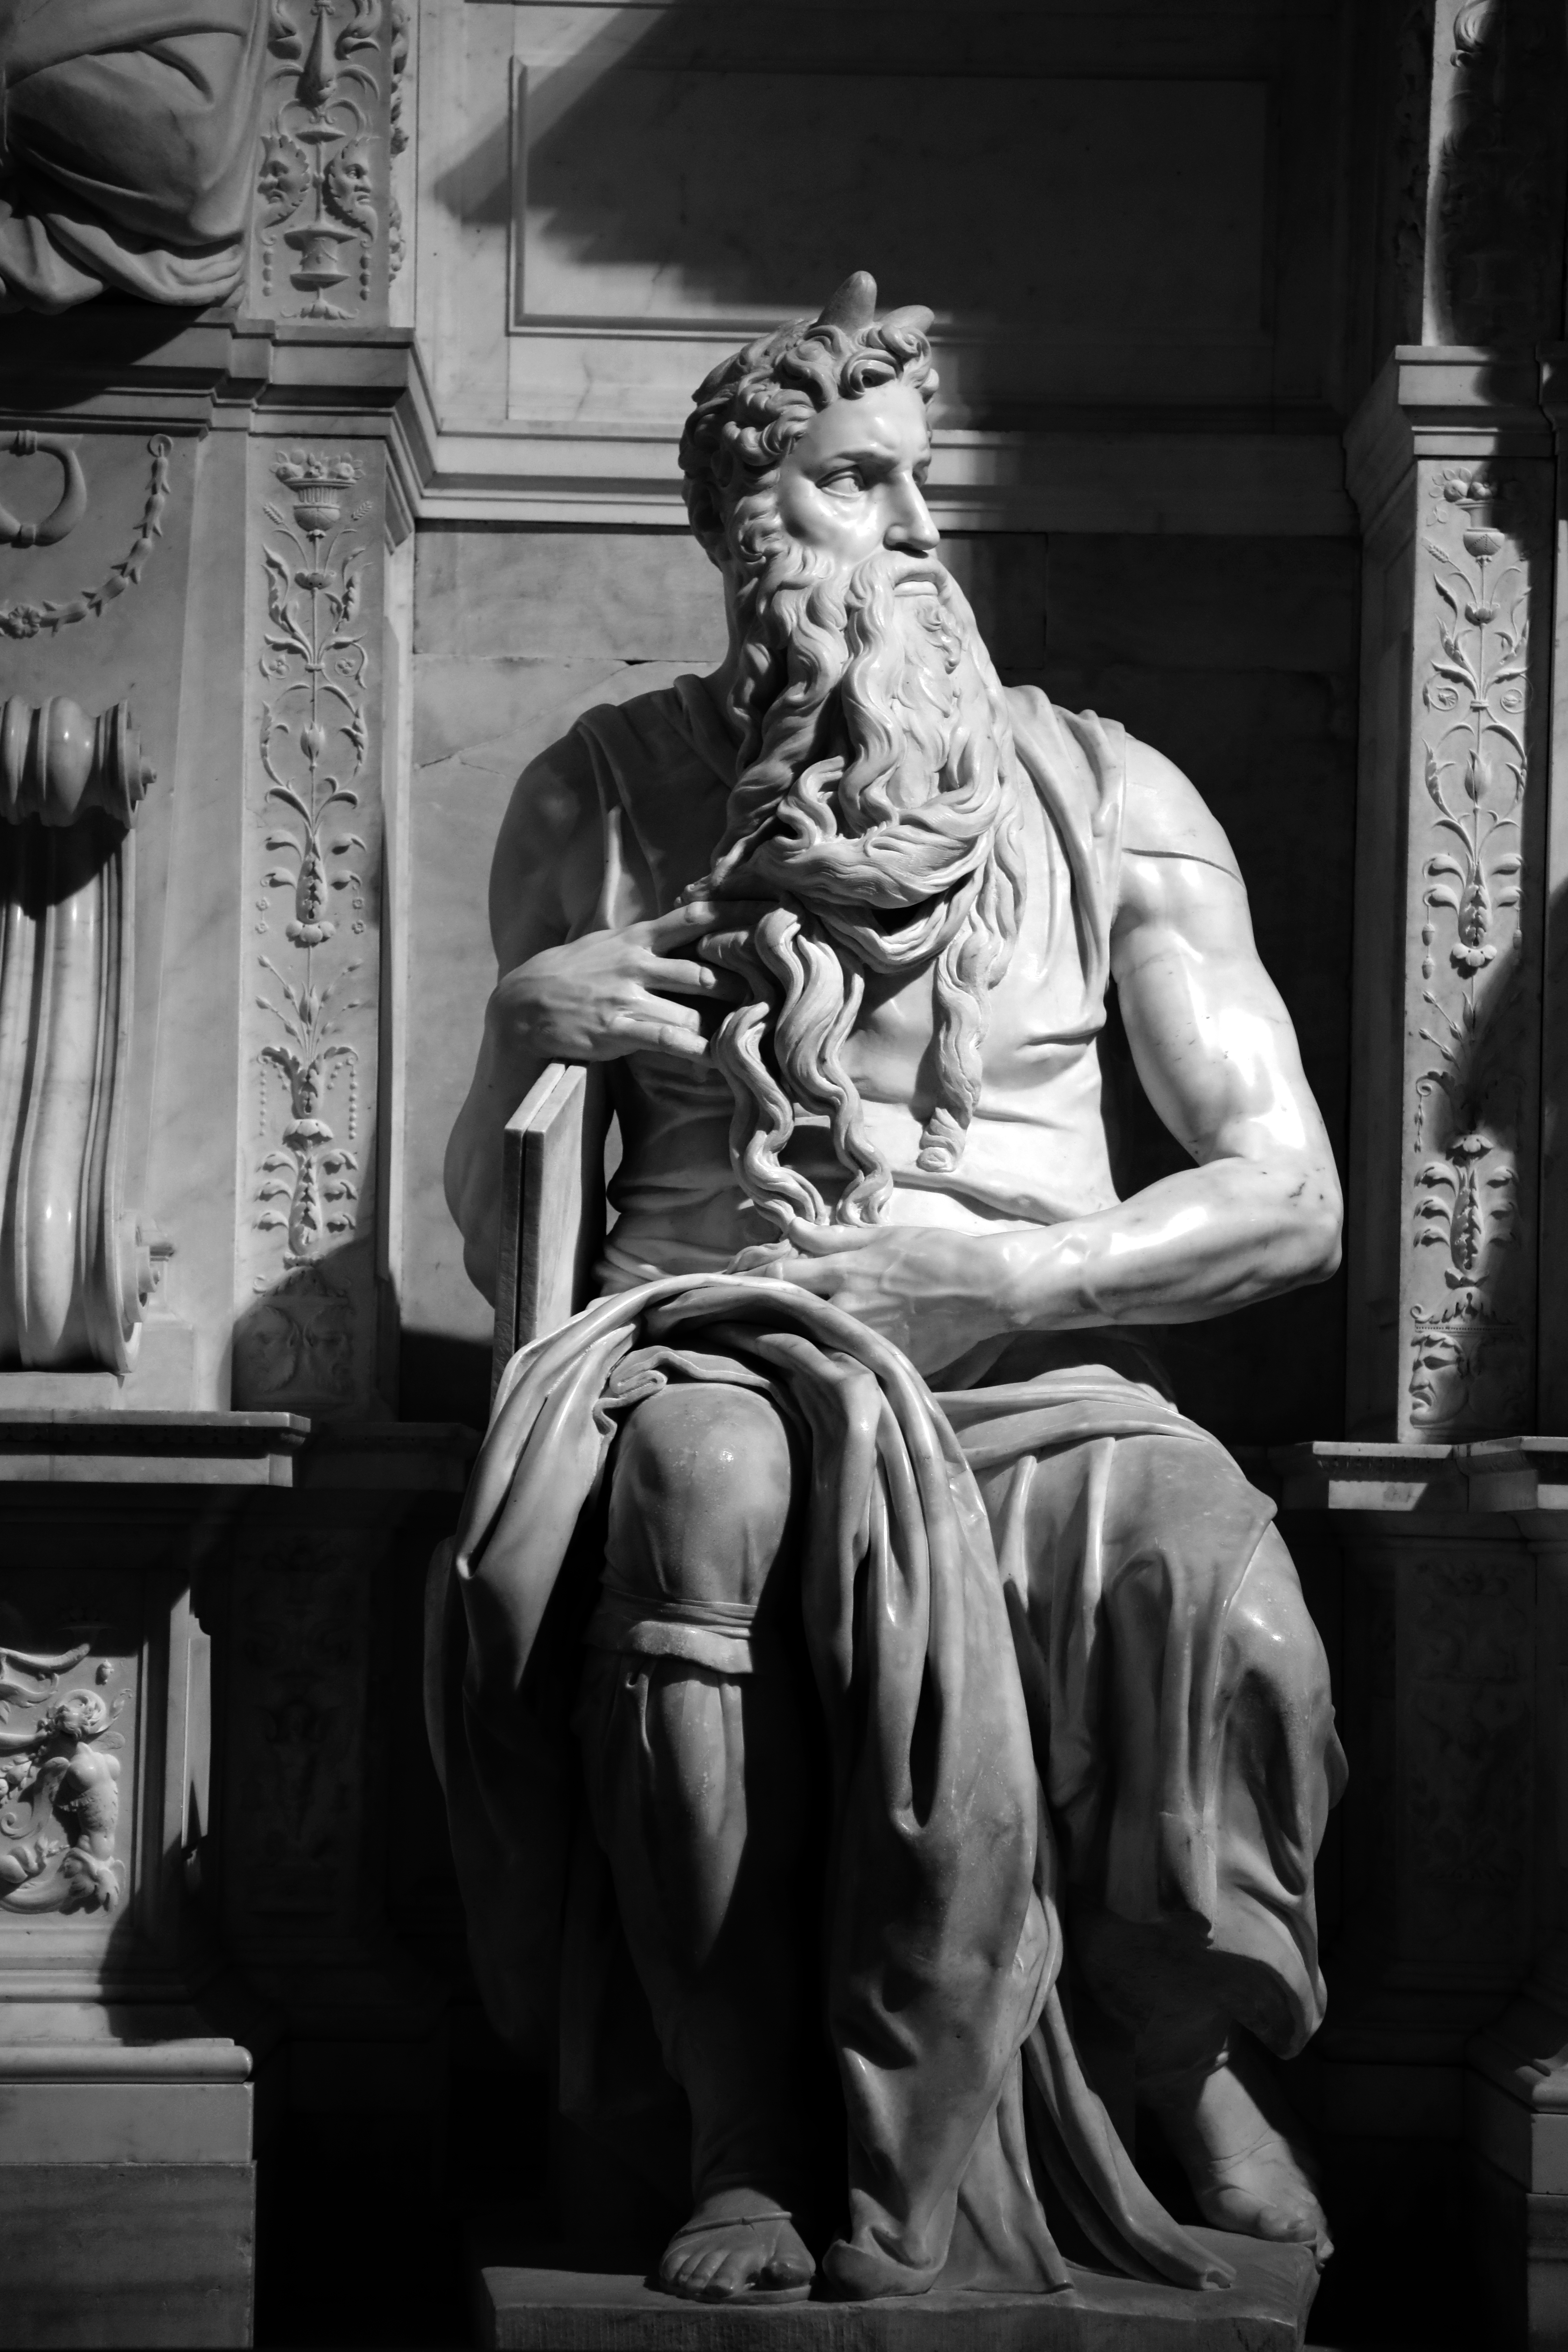
black and white, monument, standing, statue, sitting, religion, monochrome, artwork, sculpture, art, temple, carving, mythology, stone carving, monochrome photography, stock photography, classical sculpture